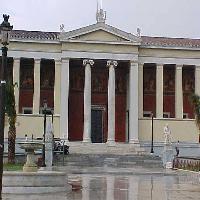
Weather: cloudy or overcast